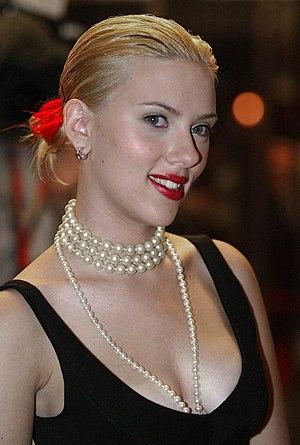
La Jeune Fille à la perle est un film britannico-luxembourgeois réalisé par Peter Webber, sorti en 2003.
Bob l'éponge, le film est un long métrage d'animation américain, sorti en 2004. Il est réalisé, coscenarisé et produit par Stephen Hillenburg, le créateur de la série télévisée animée de laquelle il est adapté, Bob l'éponge, diffusée sur Nickelodeon depuis 1999. Les acteurs de la distribution originale de la série comme Tom Kenny, Bill Fagerbakke, Clancy Brown, Rodger Bumpass et Mr. Lawrence, prêtent leur voix aux personnages du film. D'autres acteurs sont également invités à interpréter un personnage unique, comme Scarlett Johansson, Jeffrey Tambor, Alec Baldwin et David Hasselhoff. Le film est distribué par Paramount Pictures et produit par la compagnie de production de Stephen Hillenburg, United Plankton Pictures et Nickelodeon Movies. Il s'agit du premier film de la saga de films dérivés de la série Bob l'éponge.